Grupul 2 Aeronautic

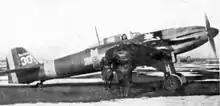
A Heinkel He 112 of the 51st Fighter Squadron used for training in 1942

In 1937, the flotilla was converted into the 1st Fighter Flotilla. During the confrontations with the Royal Hungarian Air Force over Transylvania in 1940, the 1st Fighter Flotilla deployed the 51st Fighter Squadron of the 5th Fighter Group to Cluj in order to aid the 2nd Fighter Flotilla. On 28 August, a Heinkel He 112 of the 51st Squadron shot down a Hungarian Caproni Ca.135 near Berveni.